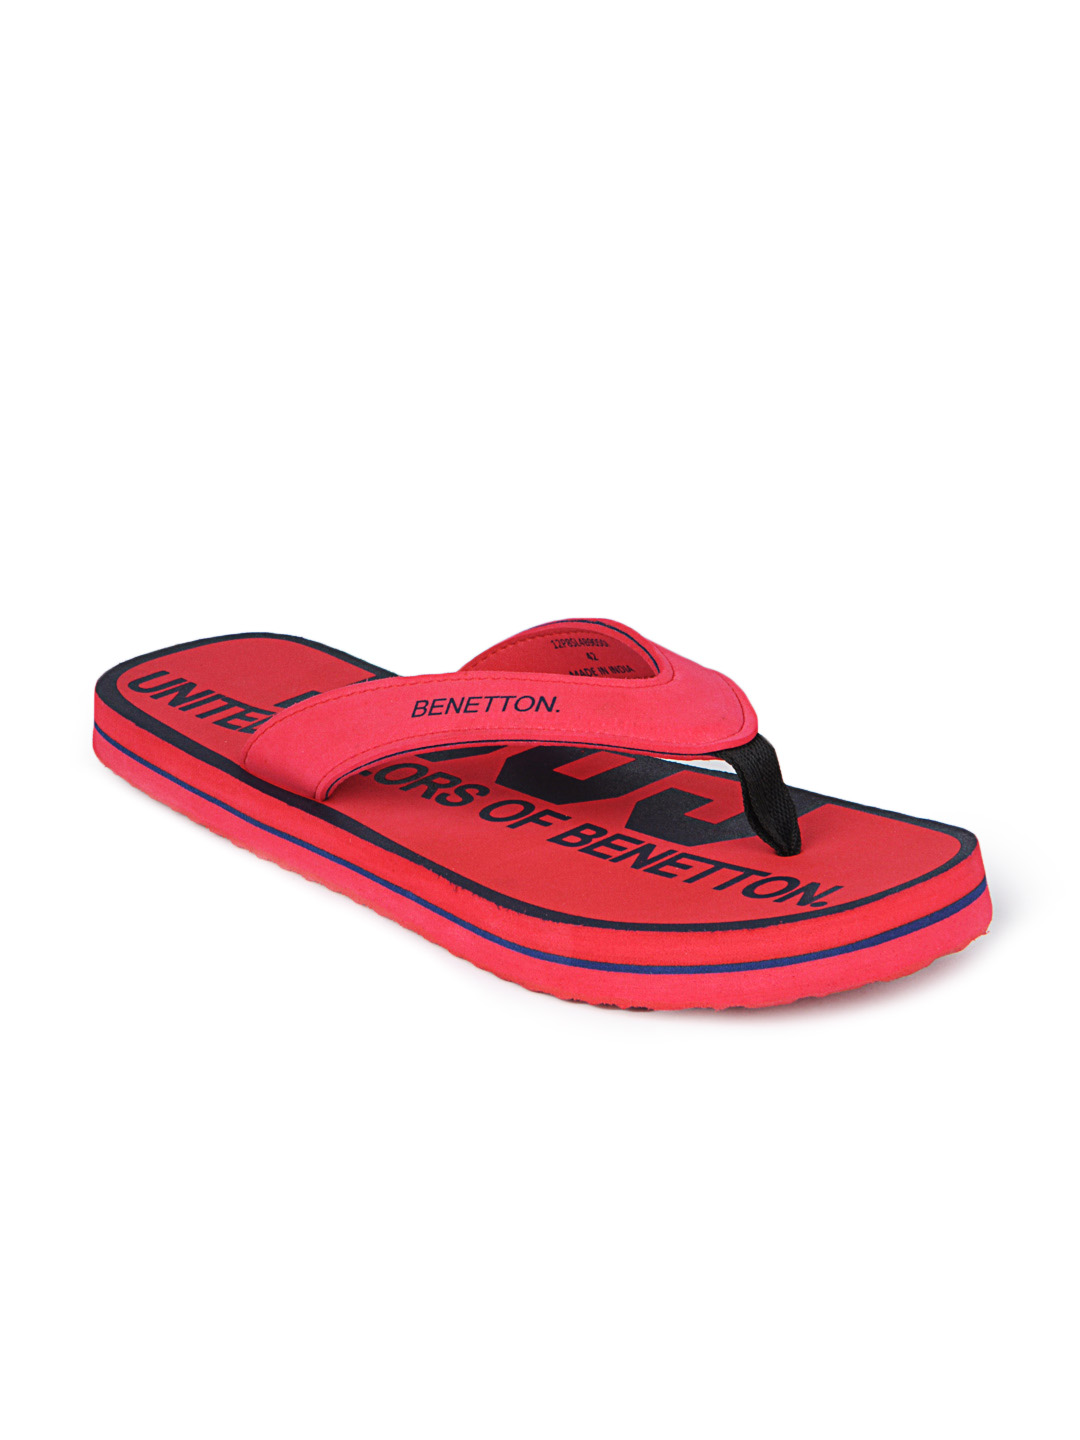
United Colors of Benetton Men Red Flip Flop
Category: Footwear / Flip Flops / Flip Flops
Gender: Men
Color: Red
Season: Summer 2012
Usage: Casual